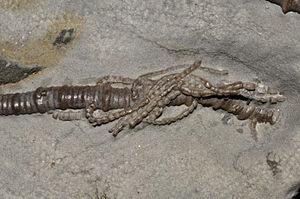
Agaricocrinus americanus ""podias accessoires"" appelés ""pinnules""."